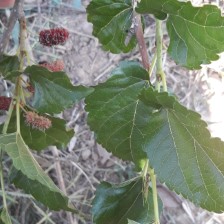
Variety: ChiangMai60